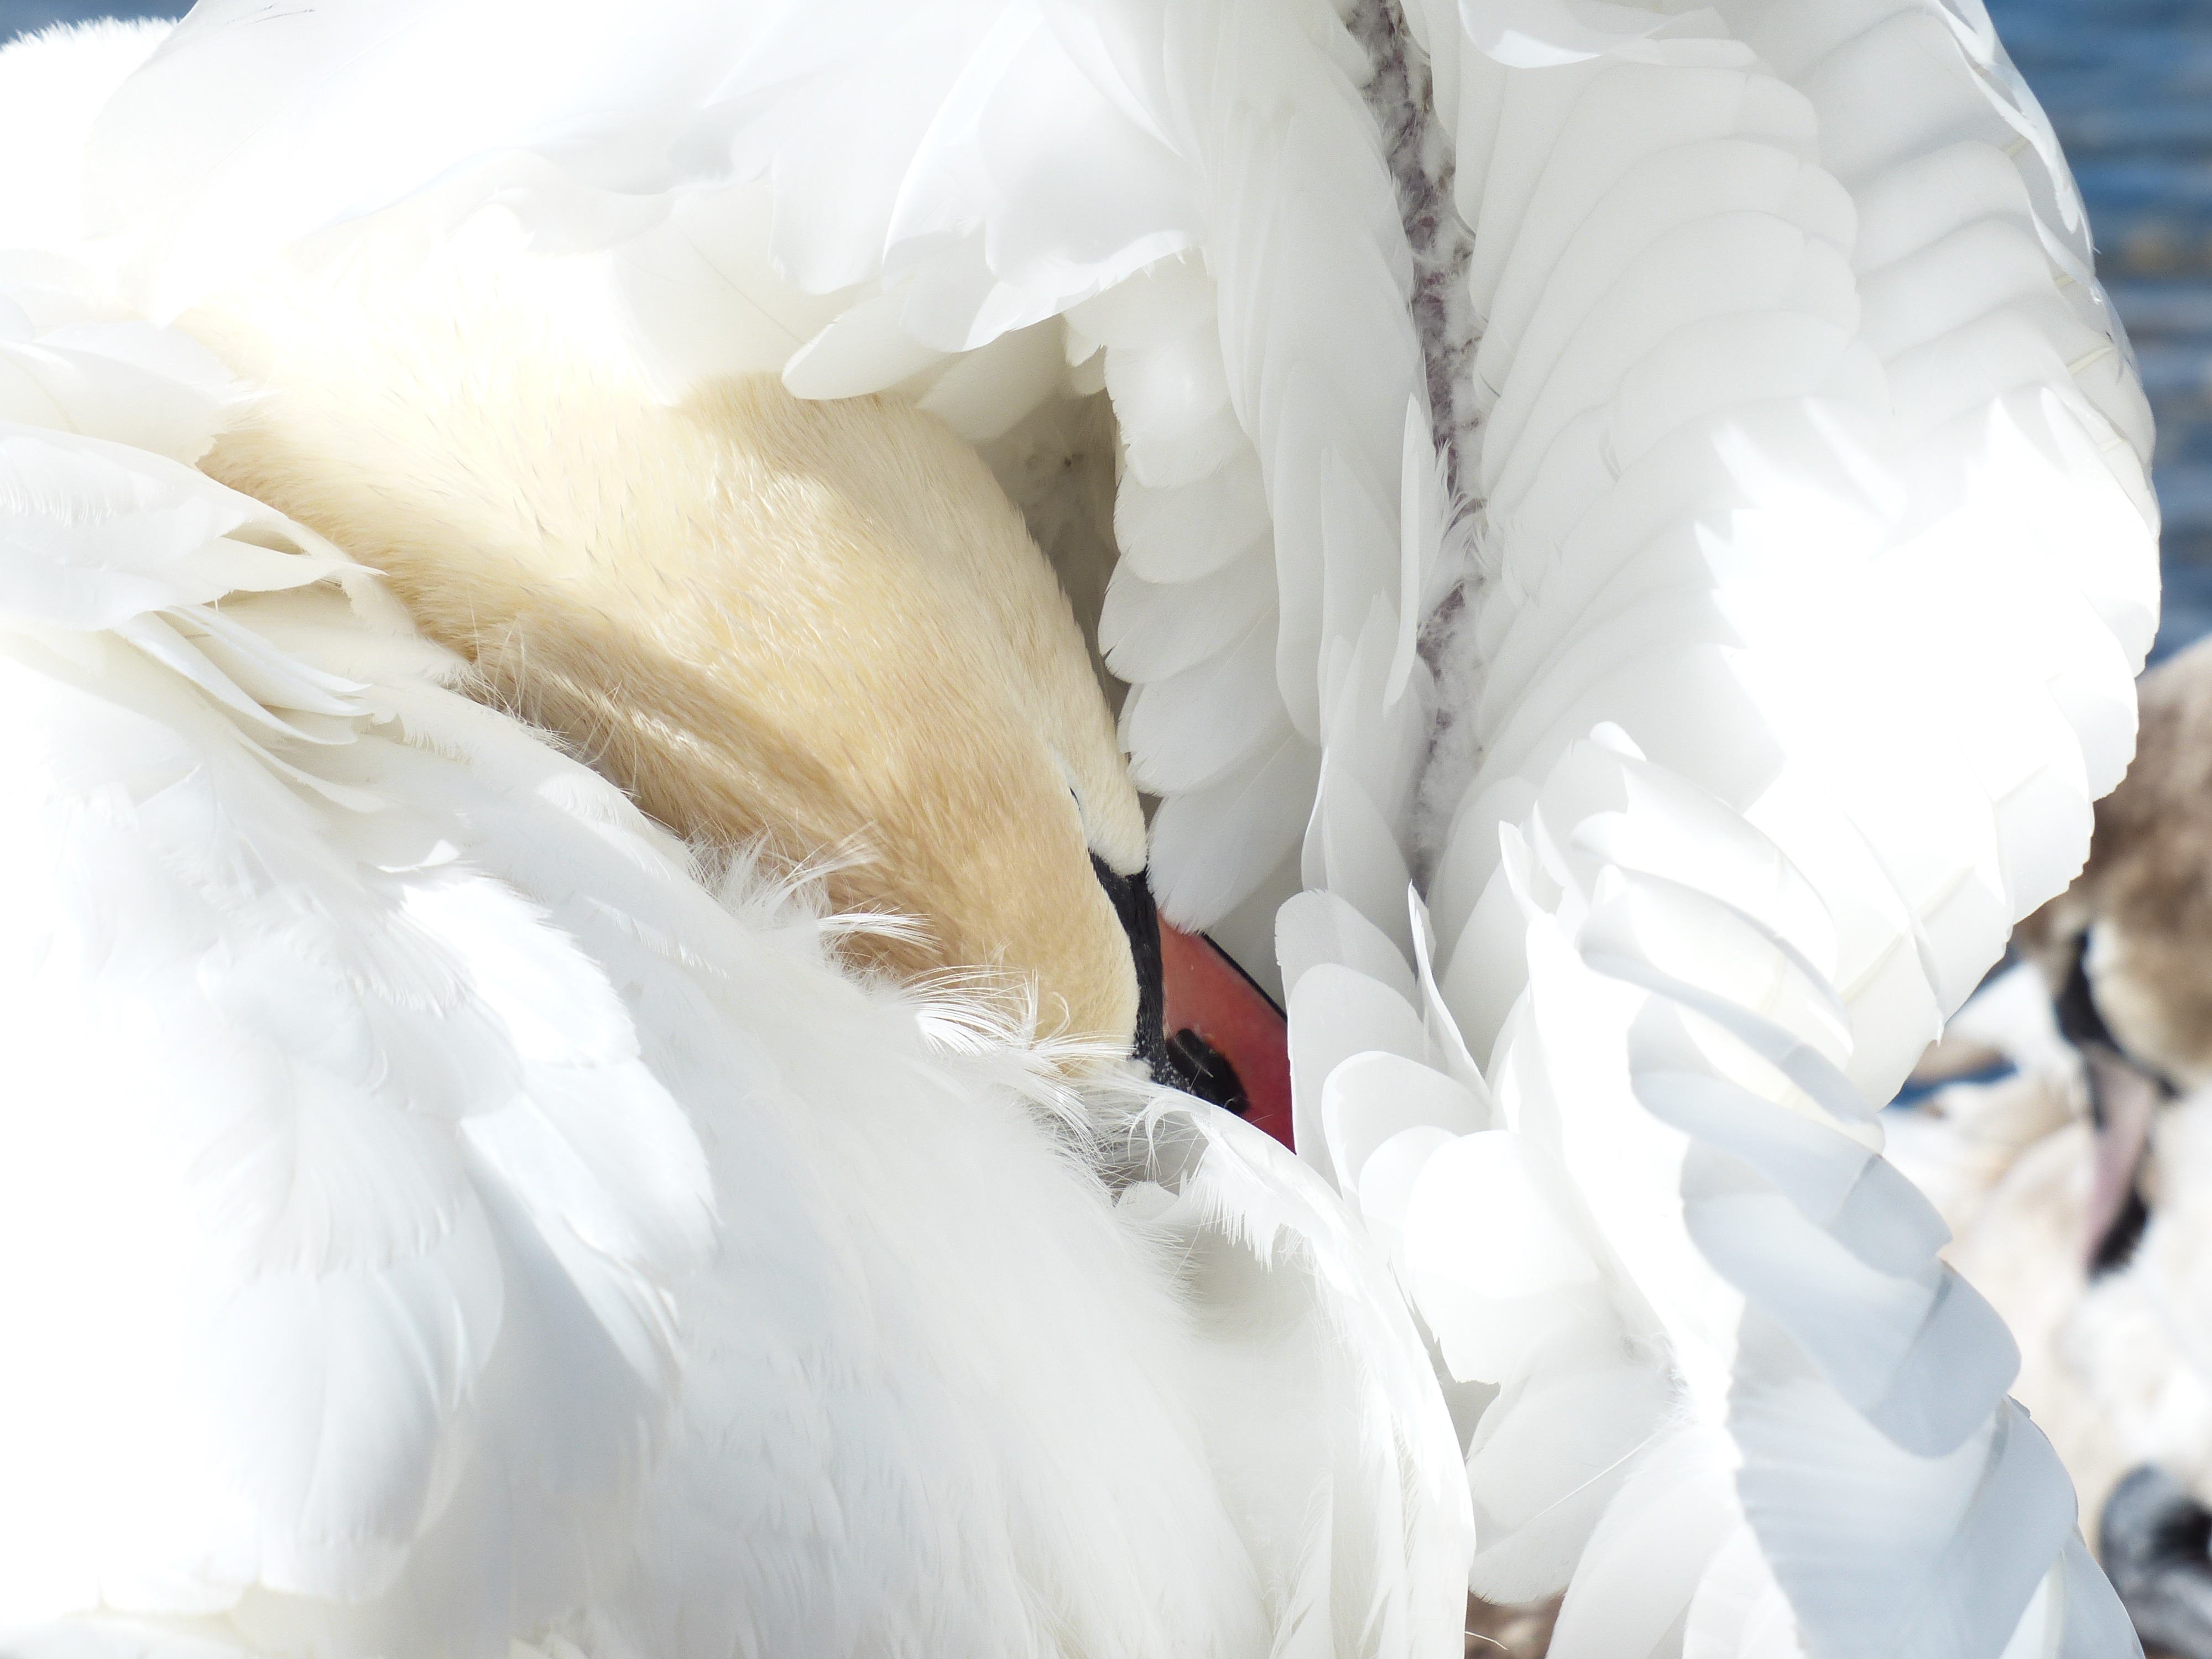
bird, wing, white, animal, swim, clean, feather, close up, swan, anatidae, cygnus, vertebrate, beautiful, elegant, water bird, duck bird, mute swan, cygnus olor